Hassocks

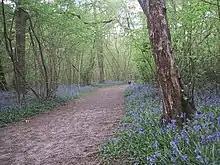
Butcher's Wood in Spring

Hassocks itself has a town centre and a well-used community centre called Adastra Hall which is used for a wide range of community and private events.